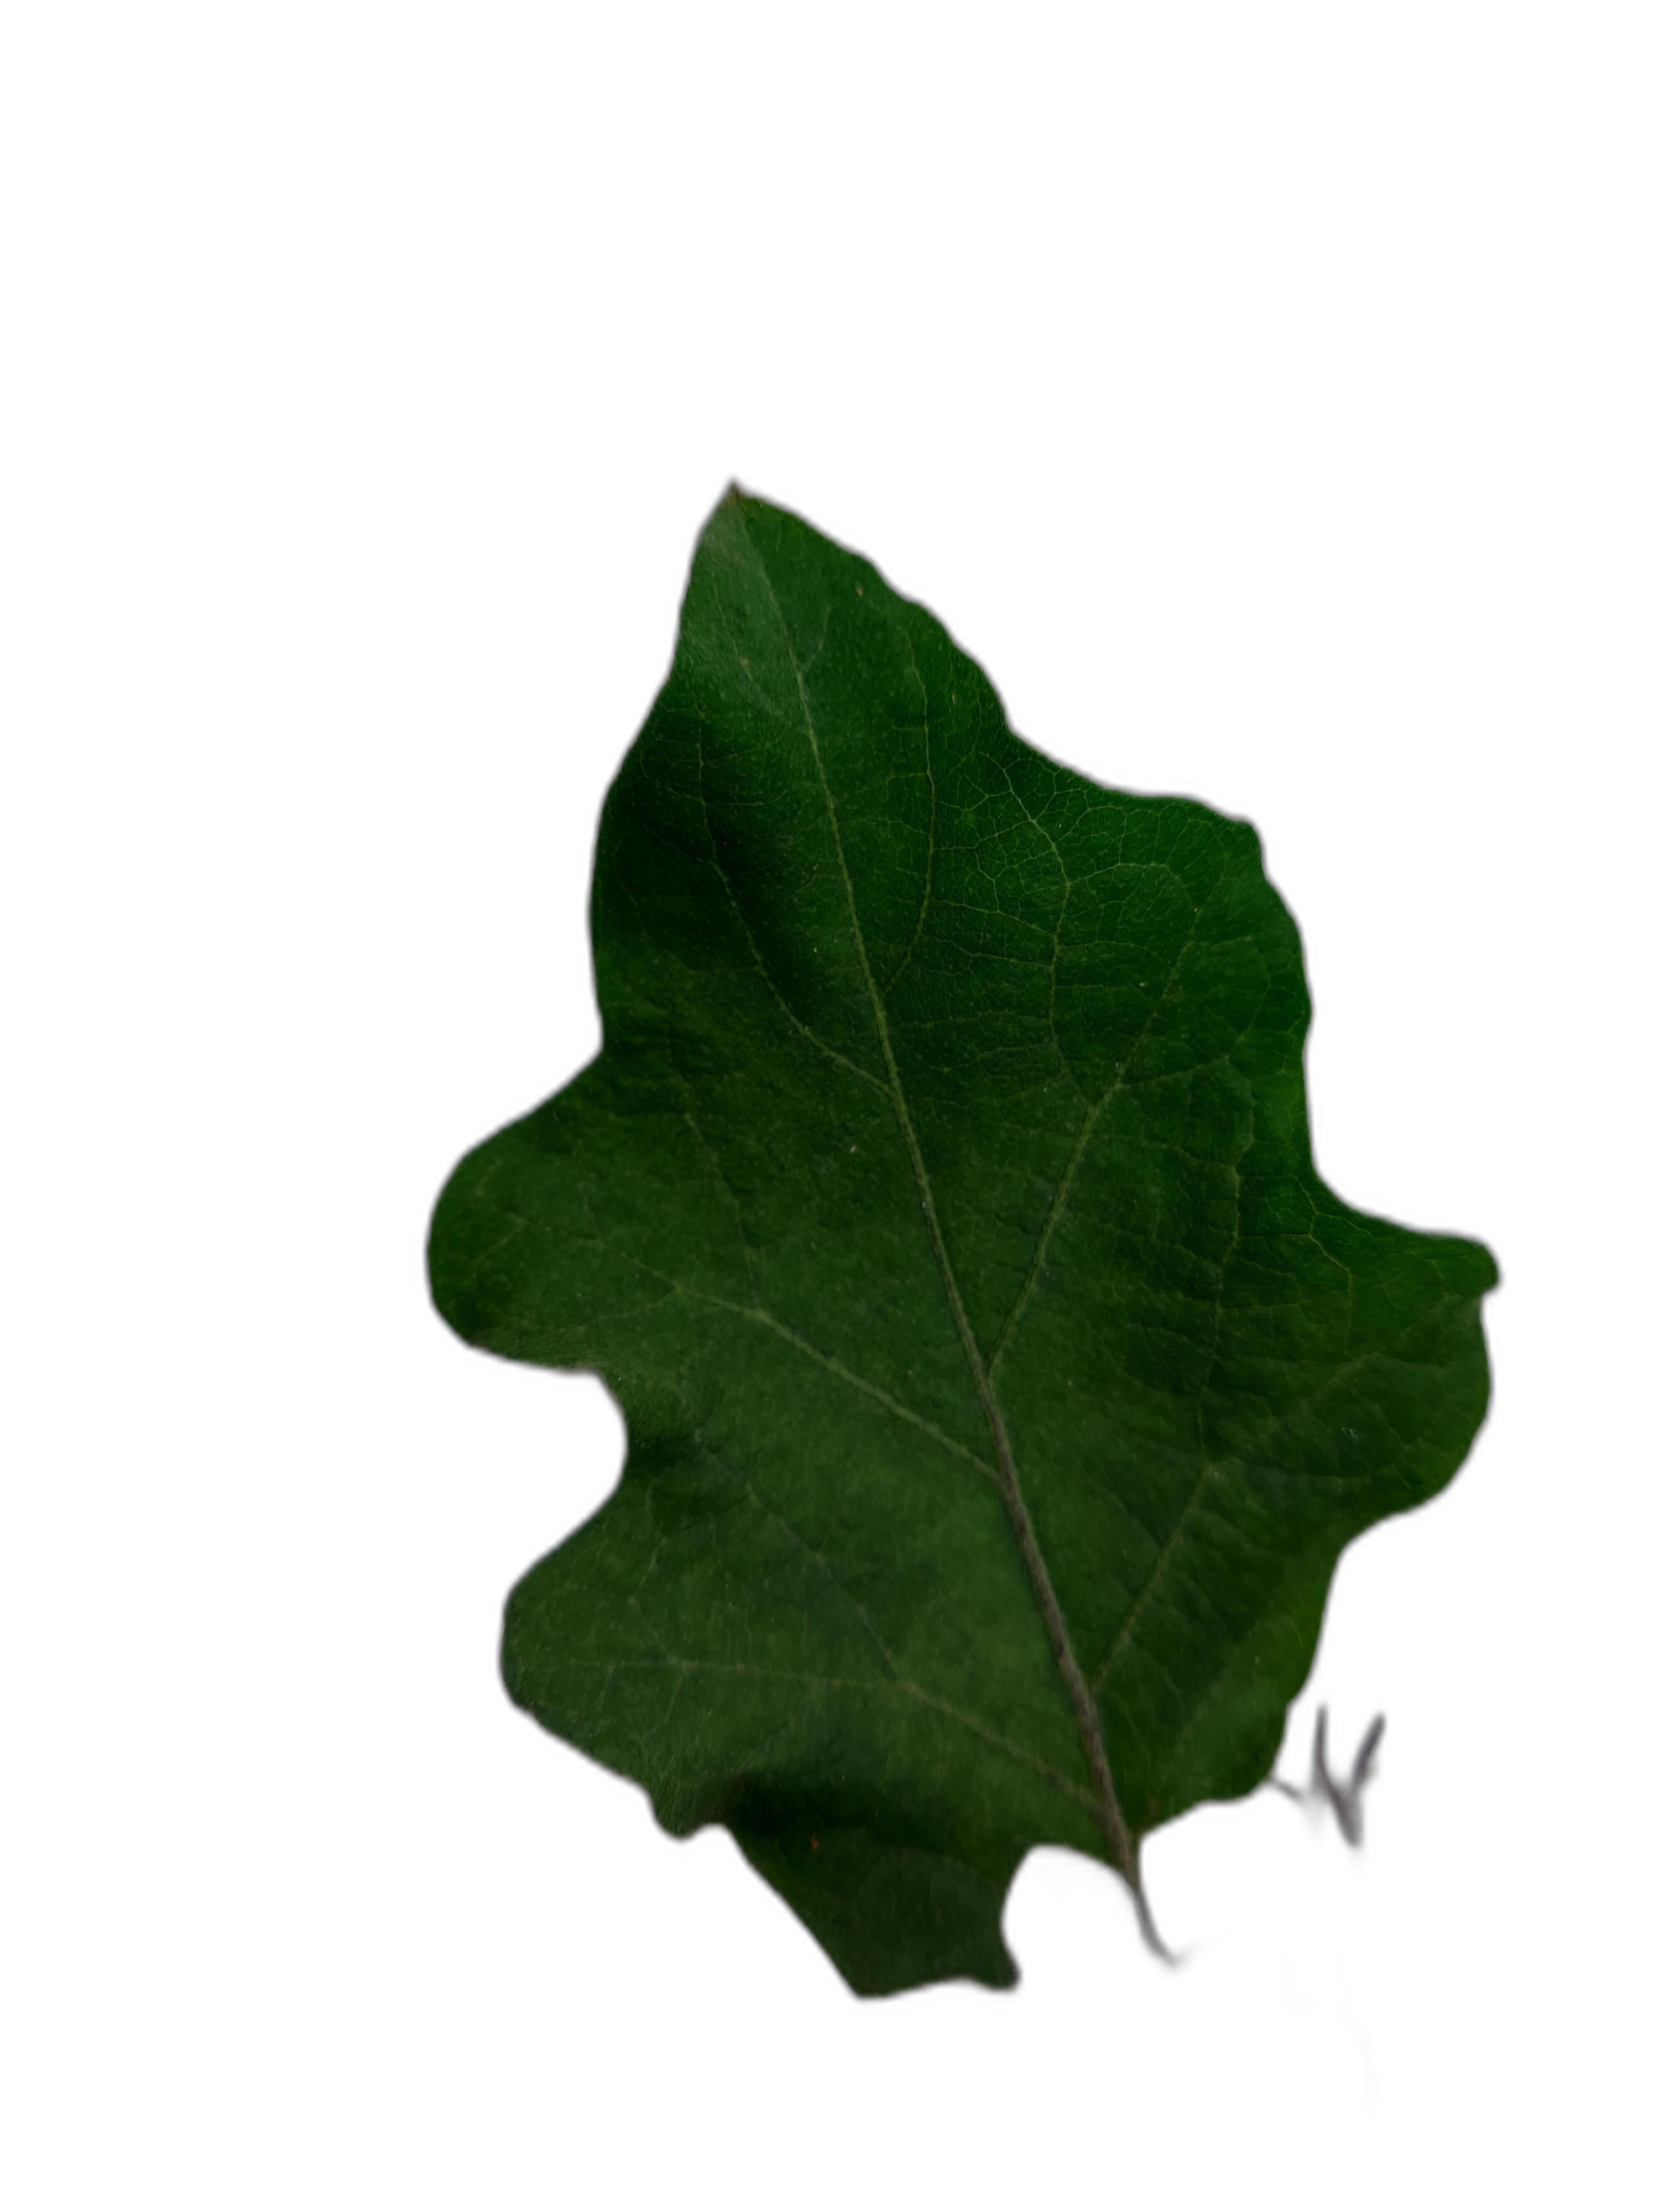
Label: Healthy Leaf